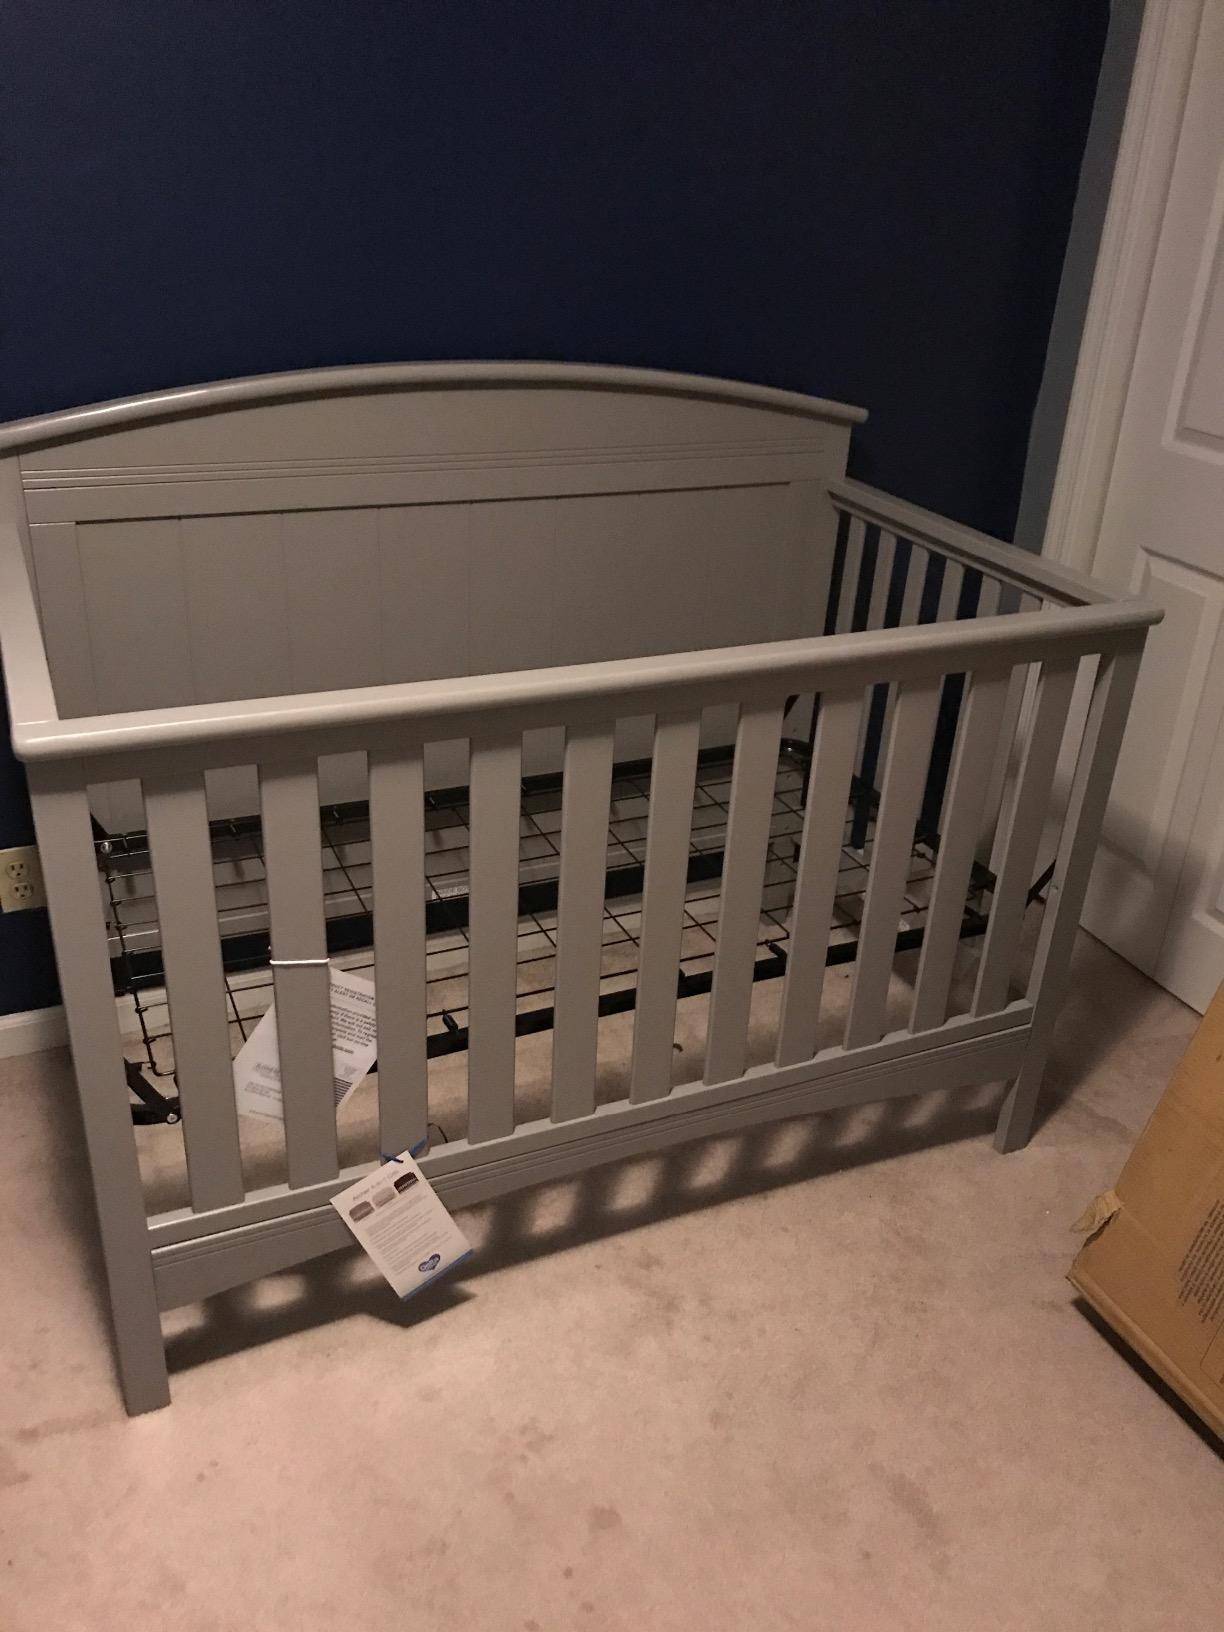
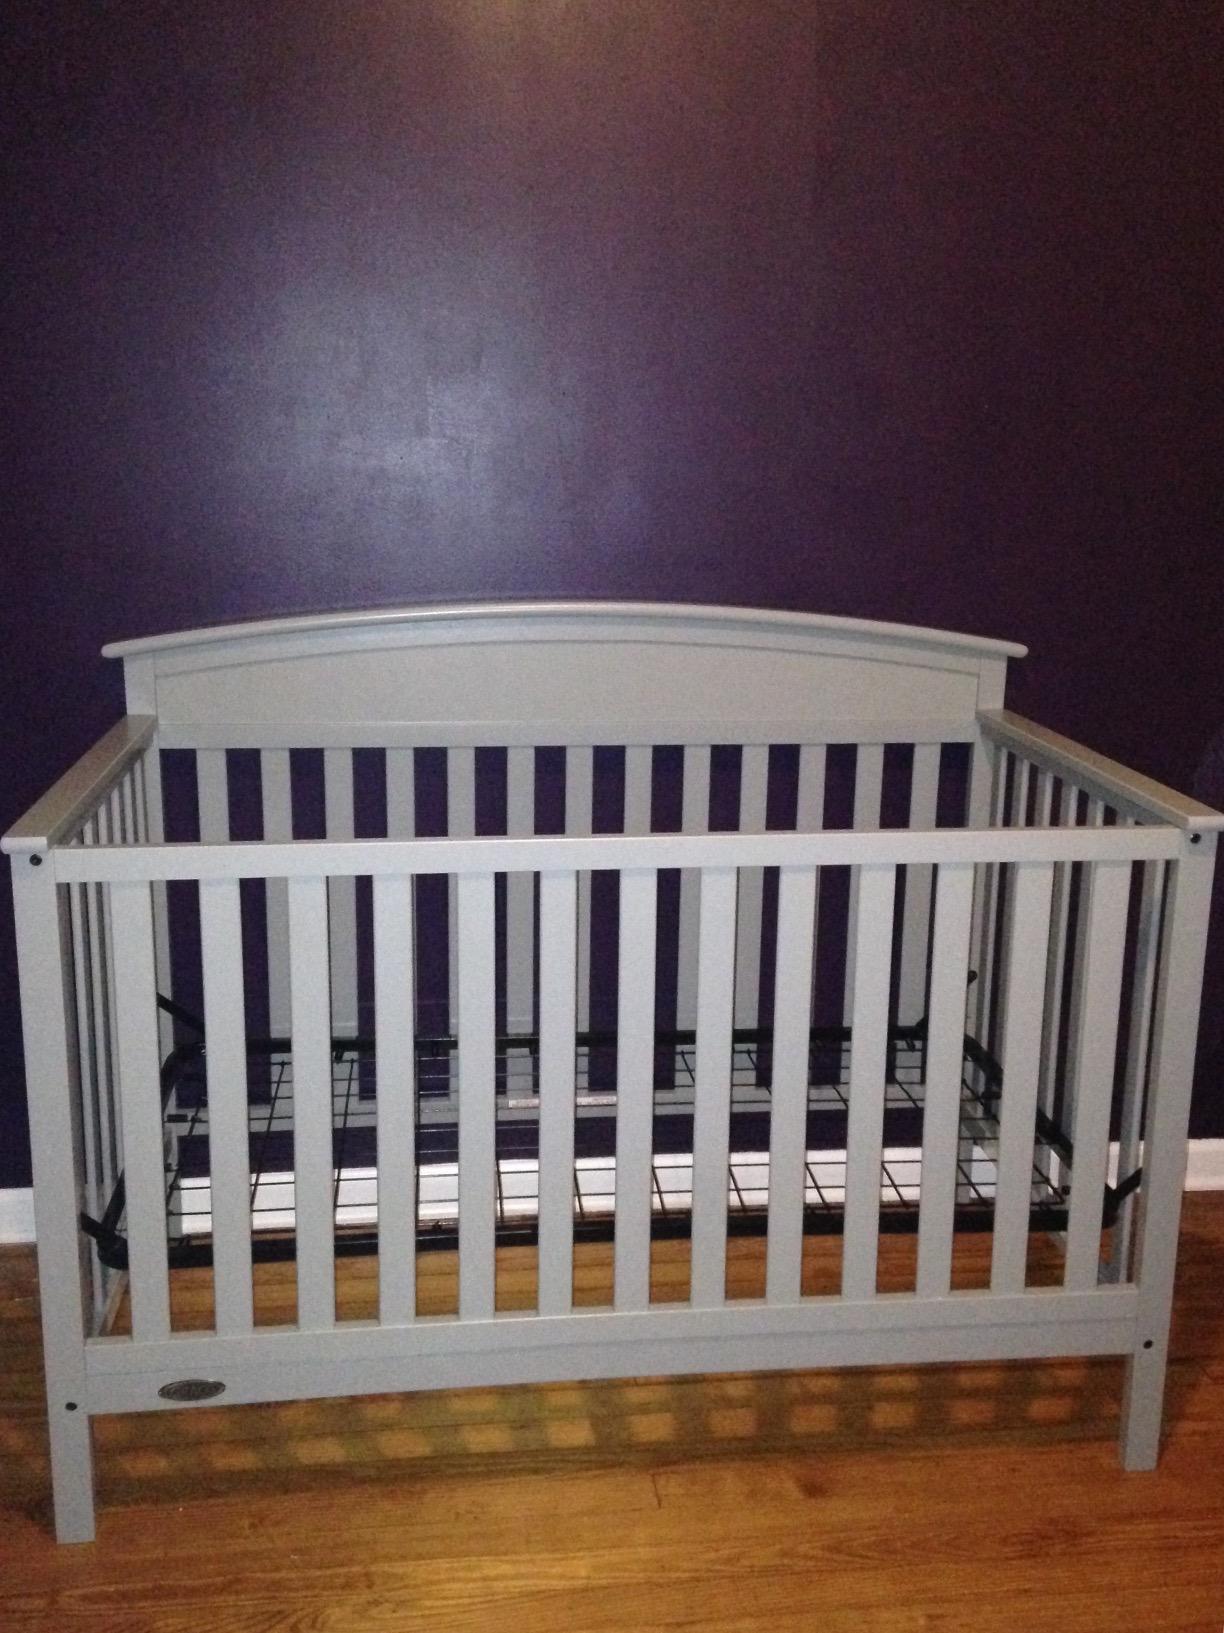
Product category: products_crib
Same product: no